86th Airlift Wing

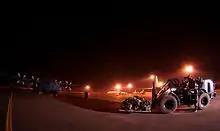
86 CRG "Opening the Base" Operations

Beginning 11 March 2003, the 86th AW's 38th Airlift (Provisional) Squadron, flying from Constanta, Romania, flew its first Operation Iraqi Freedom mission. Initially 38th (P) Squadron flew missions with just 4 aircraft, but even as these missions began help was on the way. On 3 March, the 757th Airlift Reserve Squadron, 910th Airlift Wing, Youngstown, Ohio, and the 165th Airlift Squadron, 123rd Airlift Wing, Kentucky Air National Guard, Louisville, Kentucky, were called to active duty for one year to join 38th (P) Squadron. The units arrived from 21 to 27 March, and the personnel and equipment increased 38th (P) Squadron from four C-130s and 154 personnel to ten C-130s and 306 personnel.